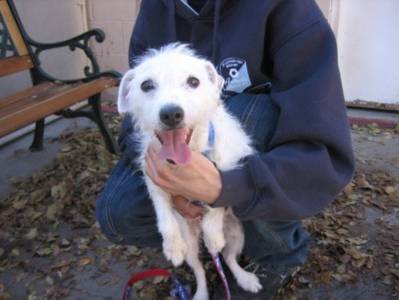
Label: dog